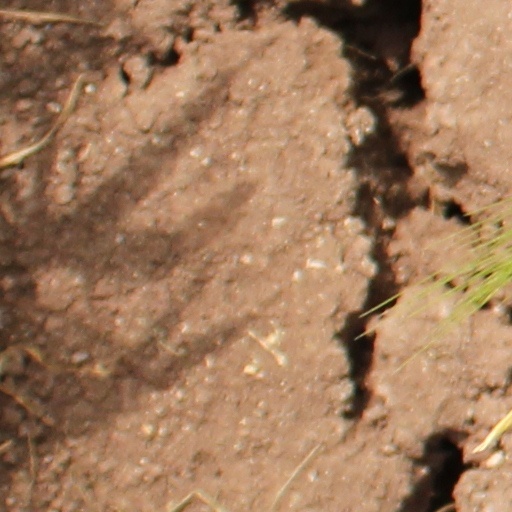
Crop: wheat